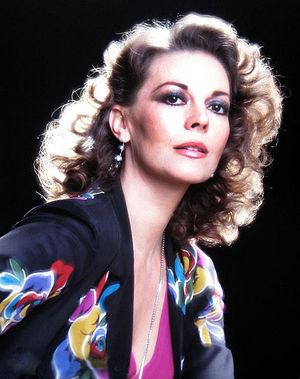
Natalie Wood, nom de scène de Natalia Nikolaïevna Zakharenko, est une actrice américaine née le 20 juillet 1938 à San Francisco et morte le 29 novembre 1981 près de l'île Santa Catalina.
Jack Mitchell est un photographe américain. Il a photographié de nombreuses stars telles que Andy Warhol, Michael Jackson, et bien d'autres.